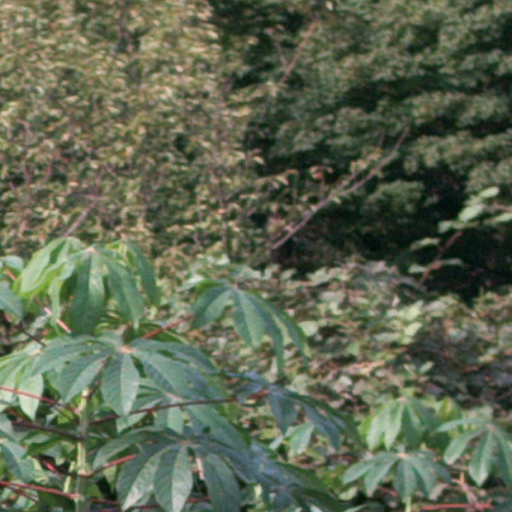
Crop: cassava